John Layfield

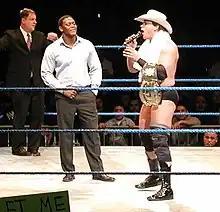
The Cabinet: "Chief of Staff" Orlando Jordan and Layfield, then WWE Champion

During JBL's time as WWE Champion, he employed a stable named "The Cabinet." At its peak, the stable contained Orlando Jordan, who was JBL's "Chief-of-Staff" and Doug and Danny Basham, who were his "Co-Secretaries of Defense" until quitting the Cabinet on the June 16, 2005, episode of "SmackDown!". Amy Weber was also a member, being JBL's image consultant, but later left WWE. WWE explained Weber's absence by saying that JBL fired her after an episode of "SmackDown!" taped in Japan. That episode saw Weber accidentally shoot JBL with a tranquilizer gun. Jordan is the only member not announced to have left the group, though mention of the term cabinet went on hiatus after SummerSlam and Orlando was released from WWE in May 2006.